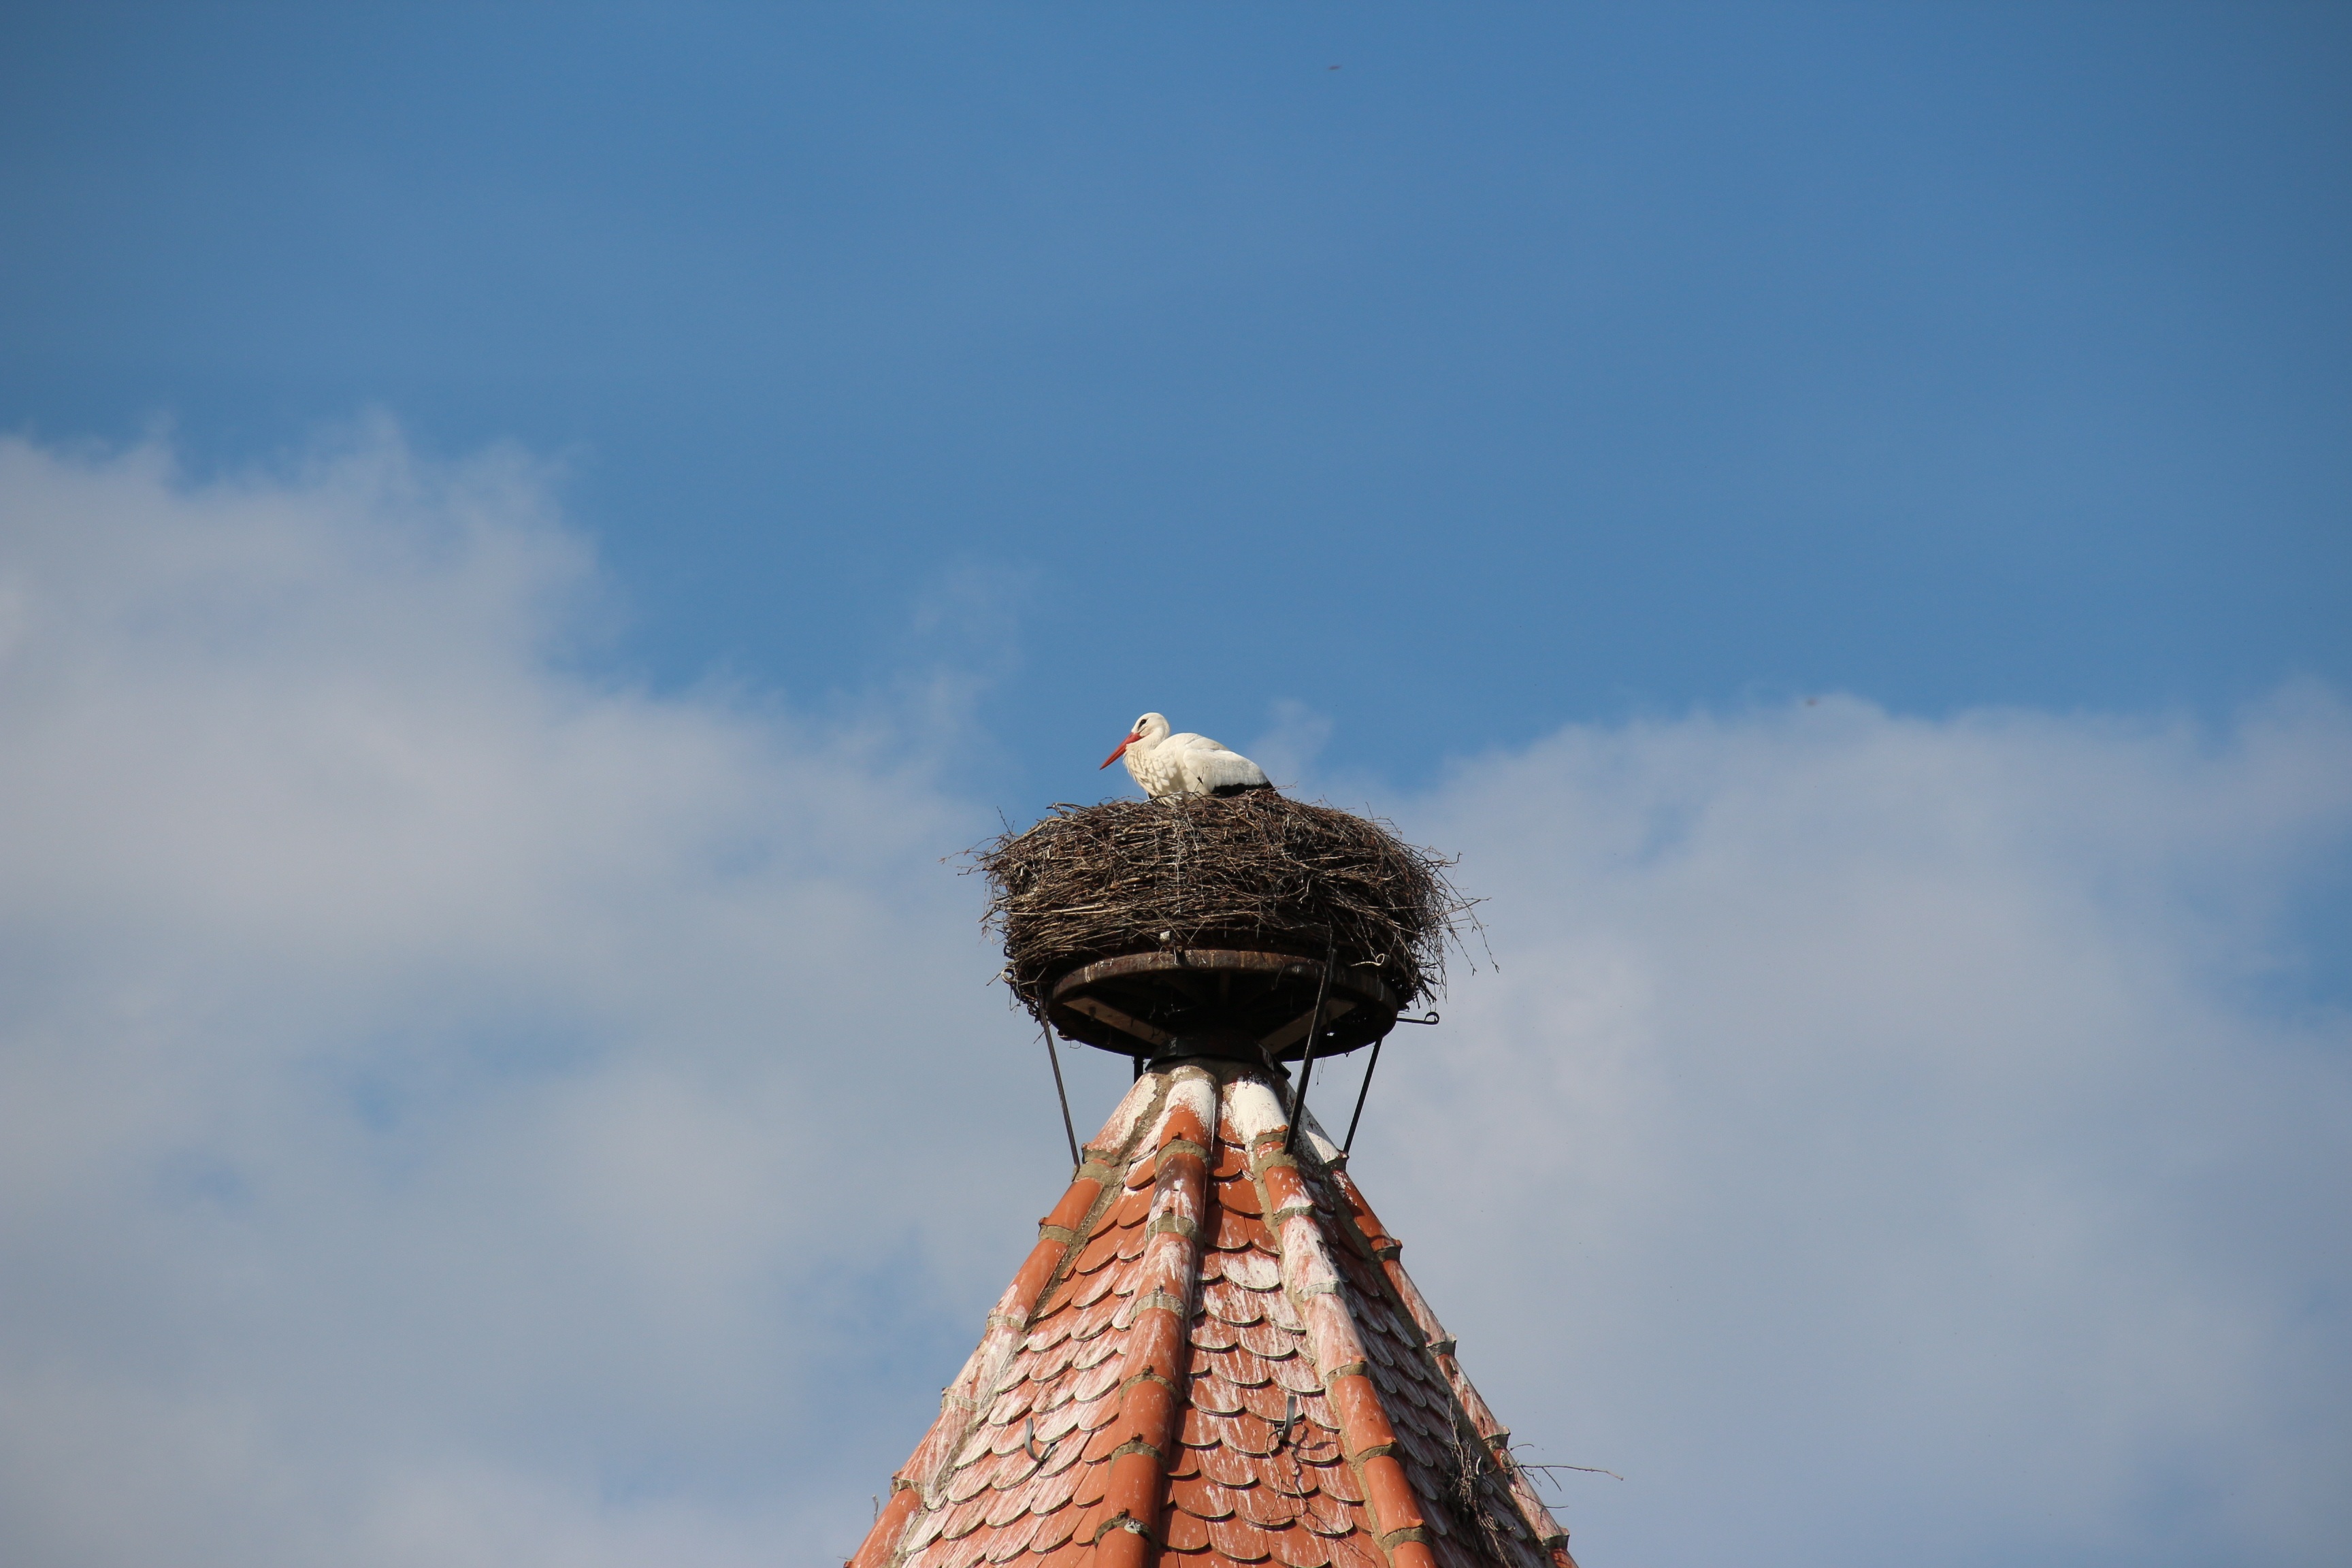
nature, bird, cloud, sky, reflection, tower, blue, stork, spire, nest, breed, white stork, rattle stork, storchennest, atmosphere of earth, ciconiiformes